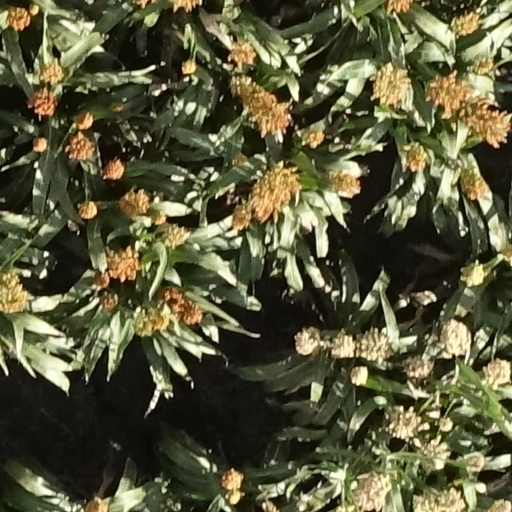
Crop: sorghum